Ayman Mohyeldin

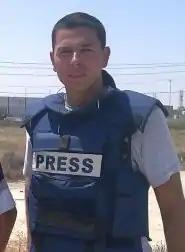
Mohyeldin in Gaza

Mohyeldin began his career in journalism working at NBC, as a desk assistant for the Washington D.C. bureau. Mohyeldin's first major assignments happened shortly after 9/11. In an interview with PRWeek, he explained that in the aftermath of 9/11 his "language skills and expertise in the Middle East" opened professional doors for him.